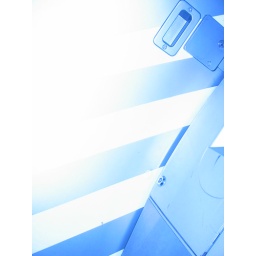
part of a door train, messed around with the white ballance